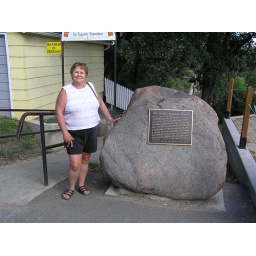
...standing by a monument for said wobbly bridge